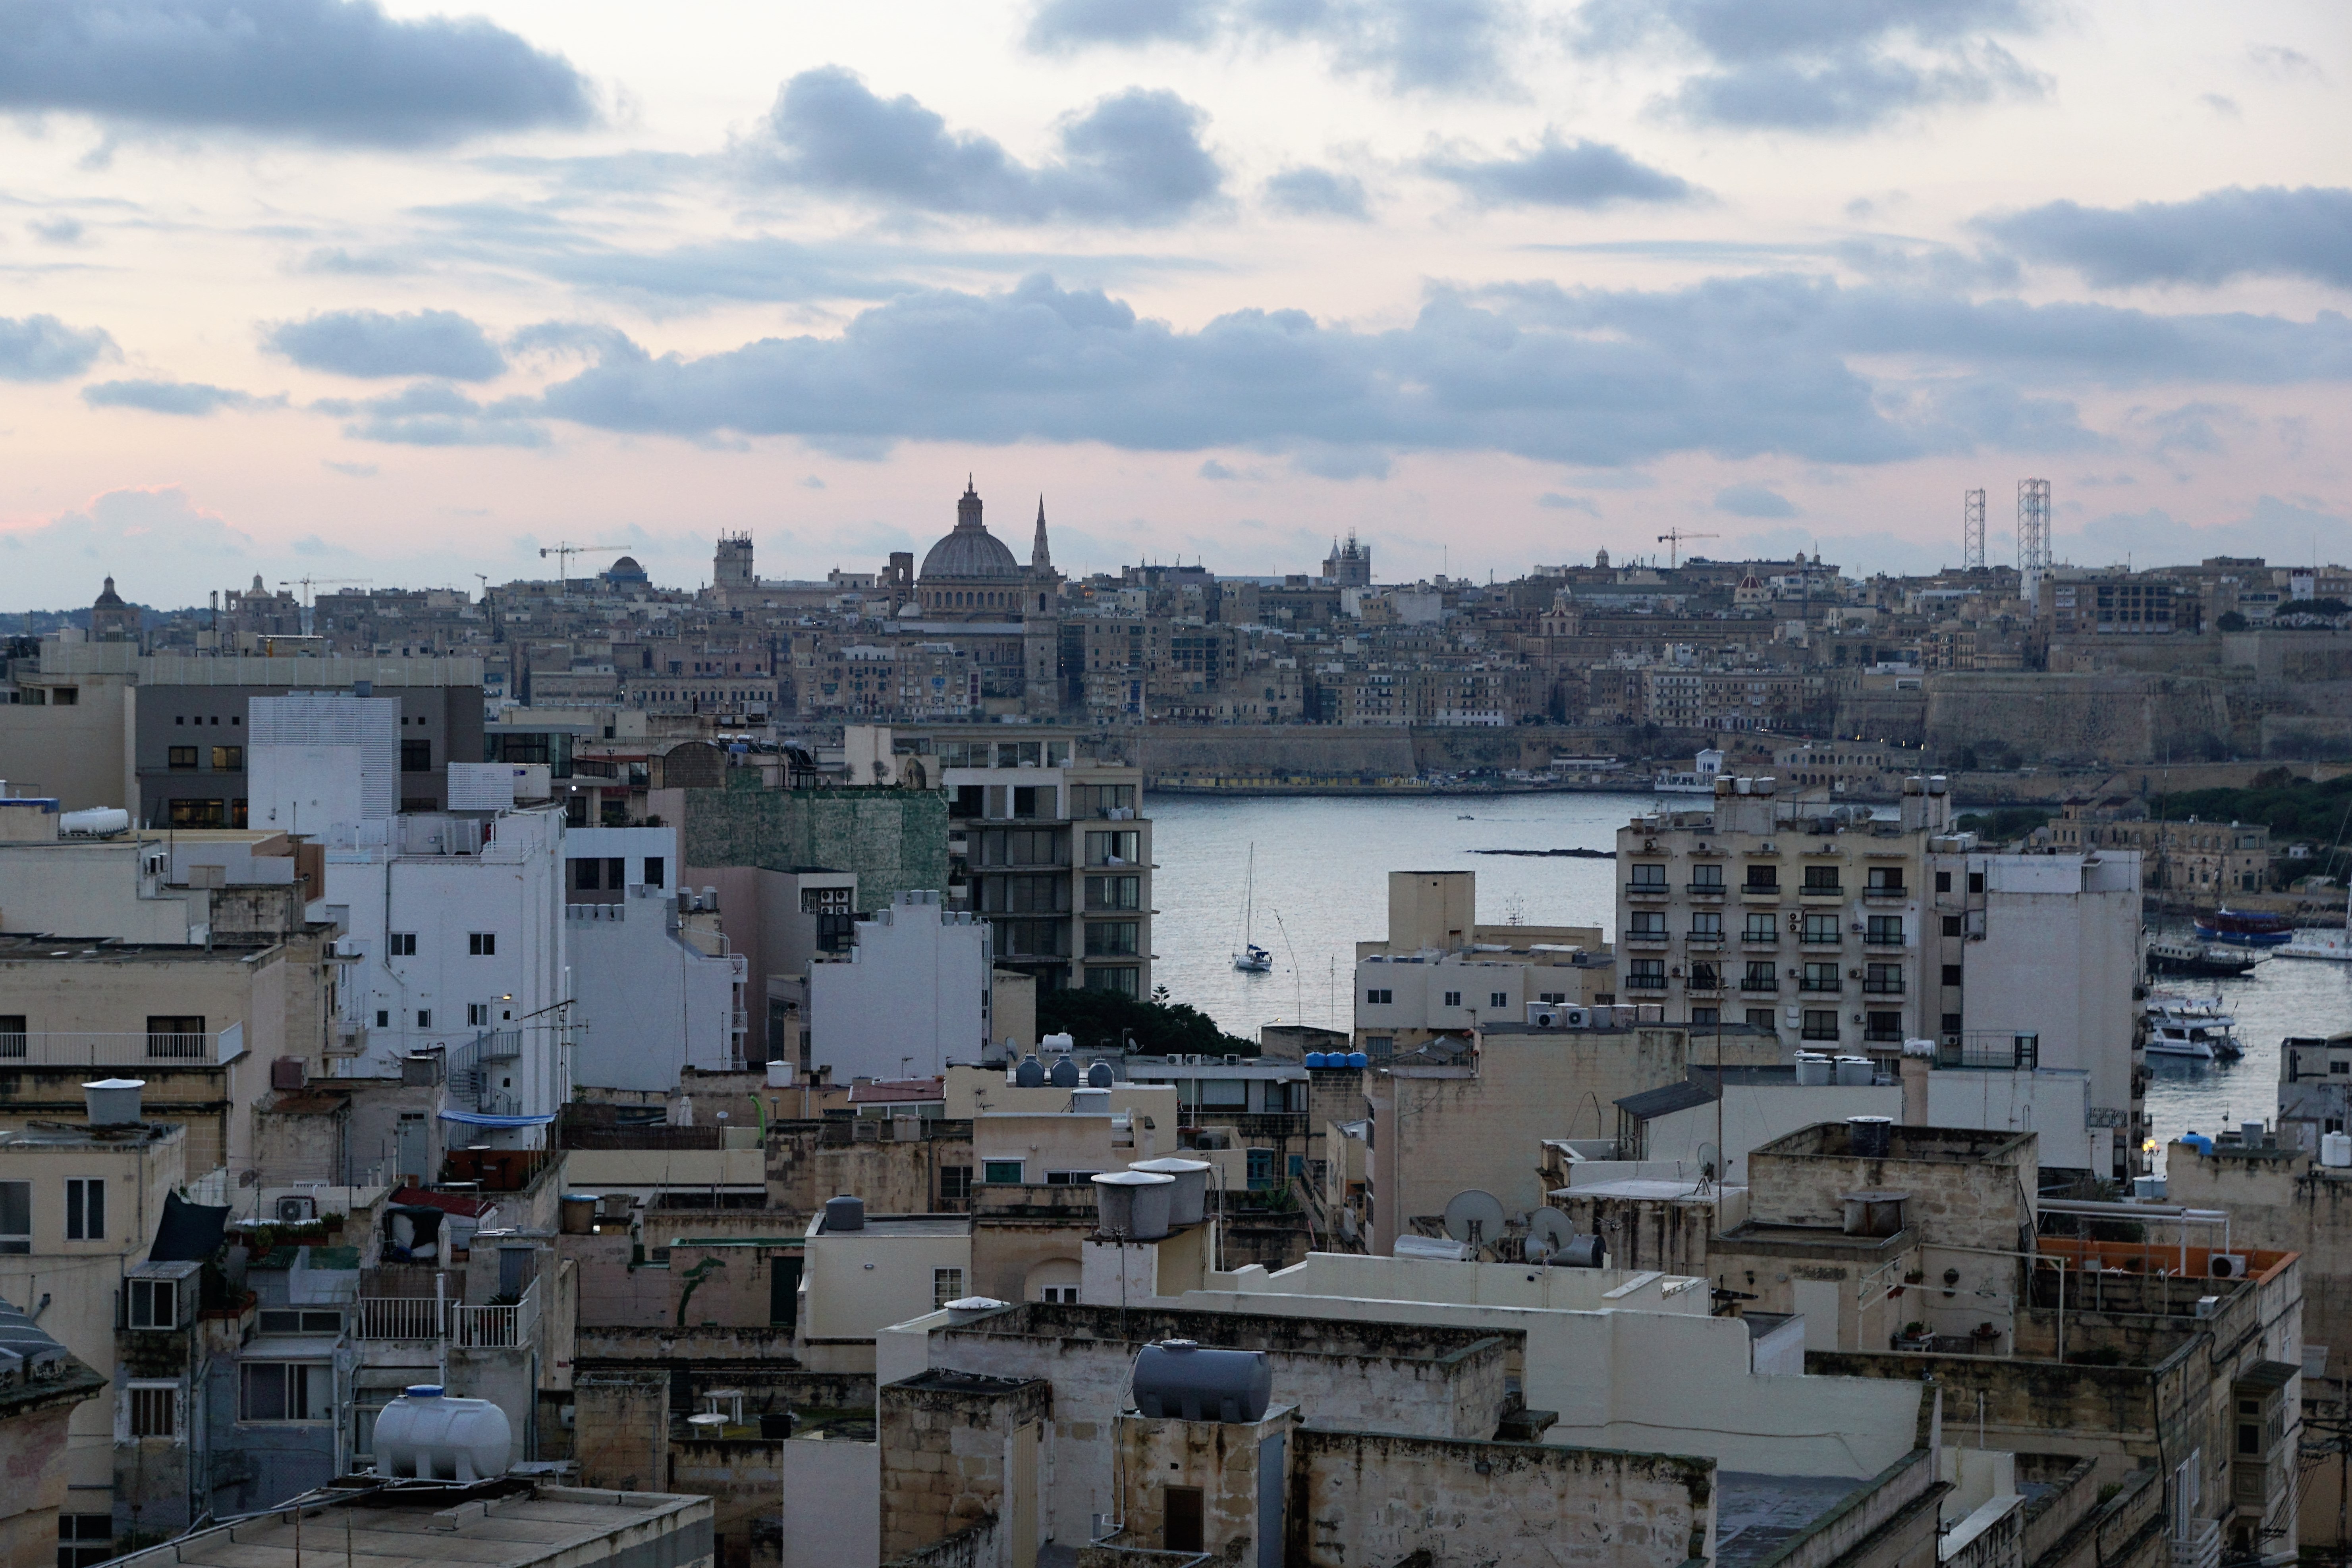
architecture, skyline, town, city, home, skyscraper, cityscape, downtown, suburb, mediterranean, facade, tower block, malta, neighbourhood, aerial photography, urban area, residential area, sliema, human settlement